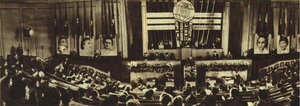
La Fédération démocratique internationale des femmes, en anglais Women's international democratic federation, est une organisation internationale féminine créée en 1945 et proche du mouvement communiste.